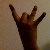
The image shows a hand gesture representing the number 8 in Indian Sign Language.